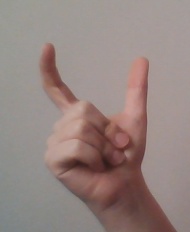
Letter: nun